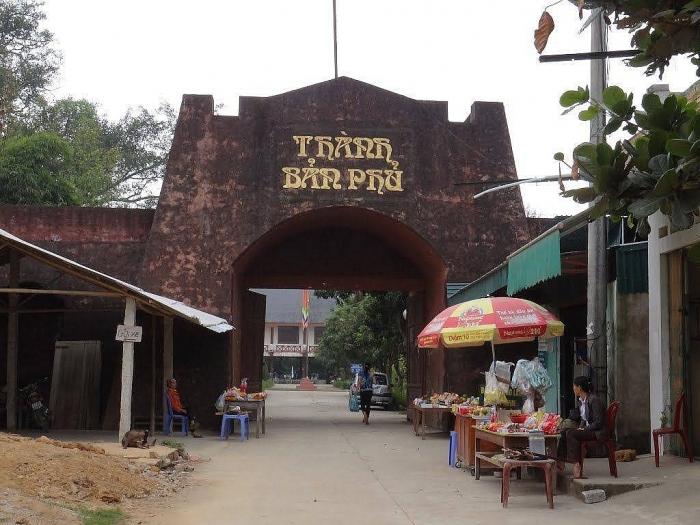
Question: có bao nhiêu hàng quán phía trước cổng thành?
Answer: có hai hàng quán phía trước cổng thành